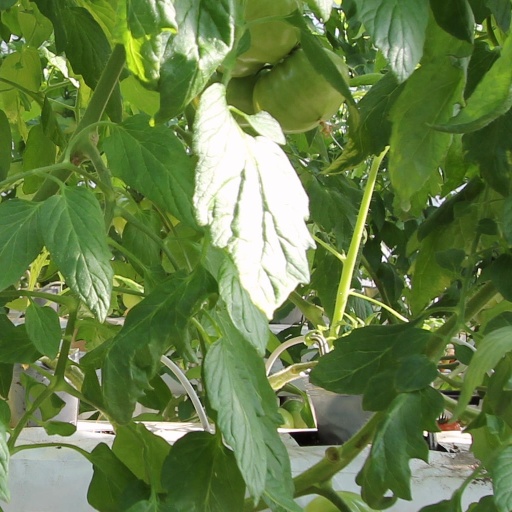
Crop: tomato